2017 Washington wildfires

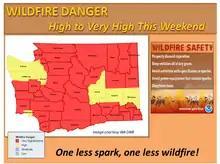
Wildfire warning published online by National Weather Service for Washington State over Labor Day weekend 2017

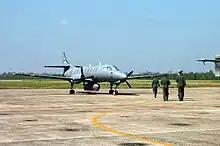
An RC-26 like this one was deployed to Spokane. Aircraft used for 2005 New Orleans floods pictured.

An infrared thermography-capable RC-26 surveillance aircraft and support crew from Washington Air National Guard were deployed to Fairchild Air Force Base in Spokane on August 12 in support of firefighting.